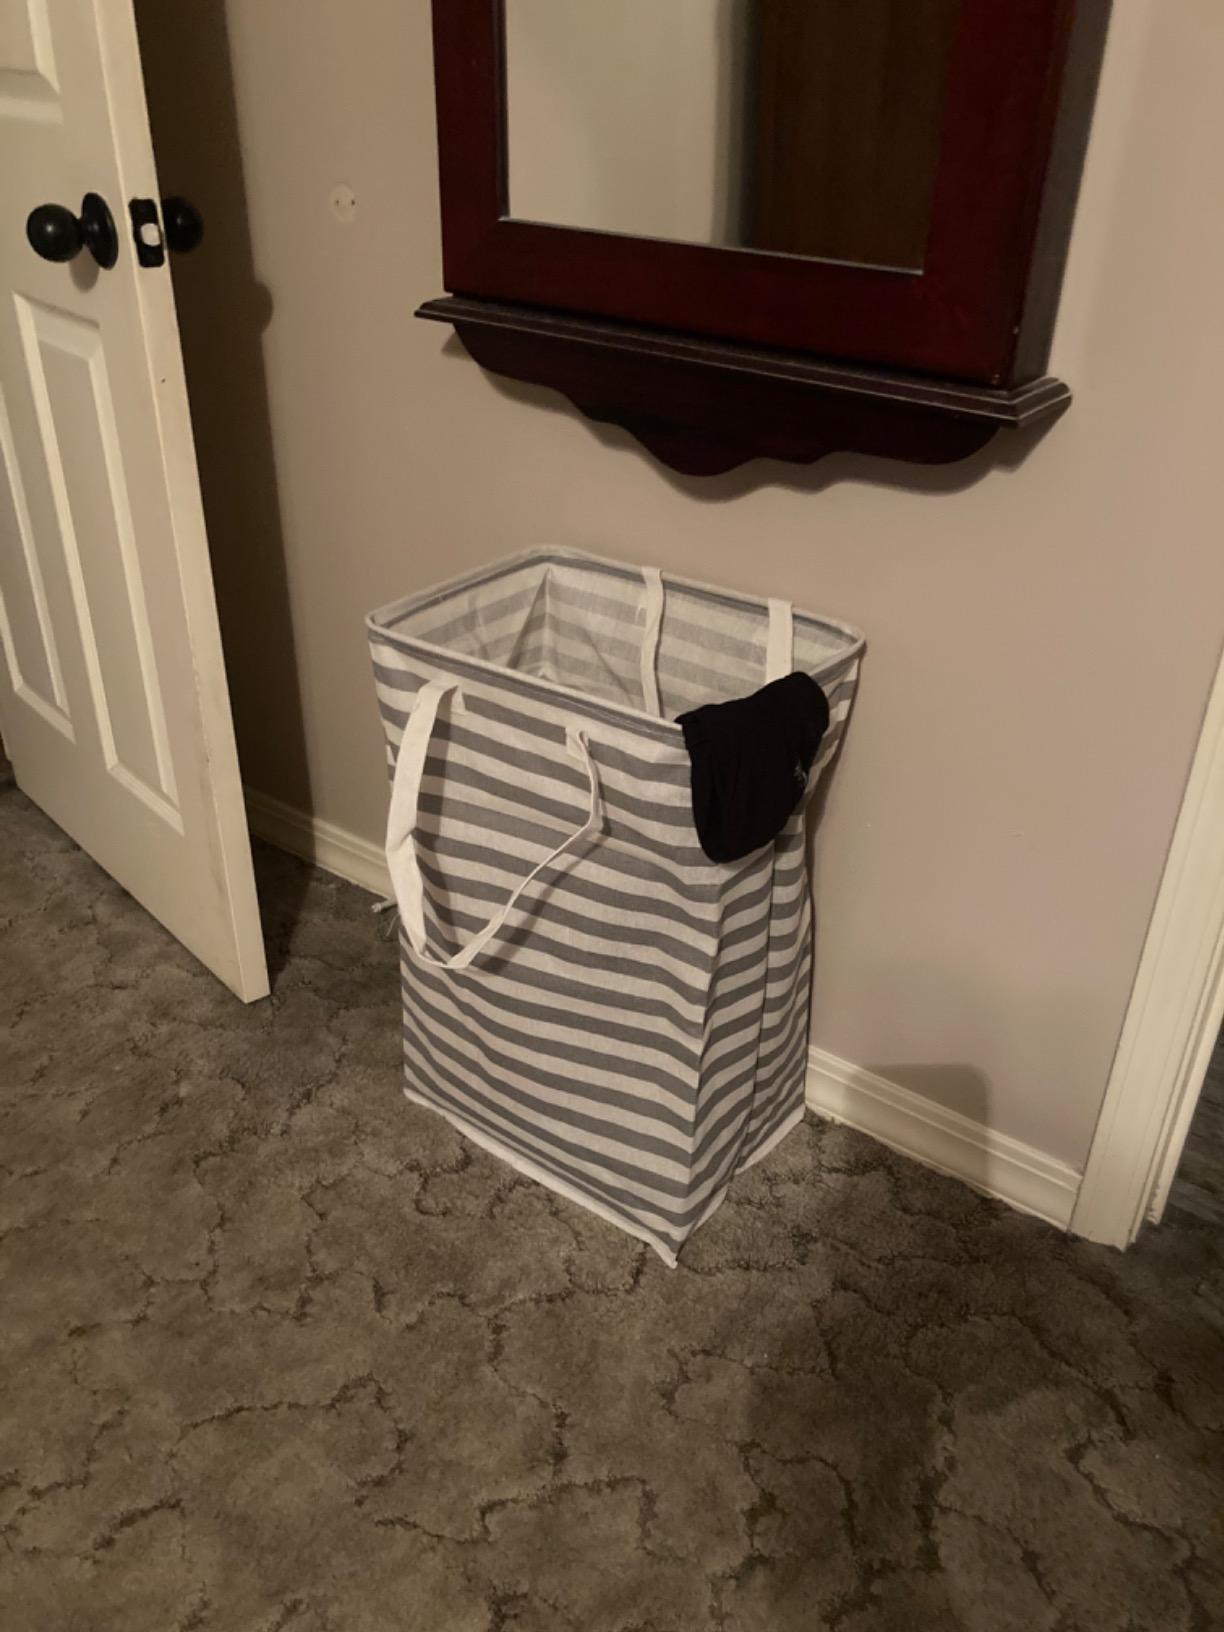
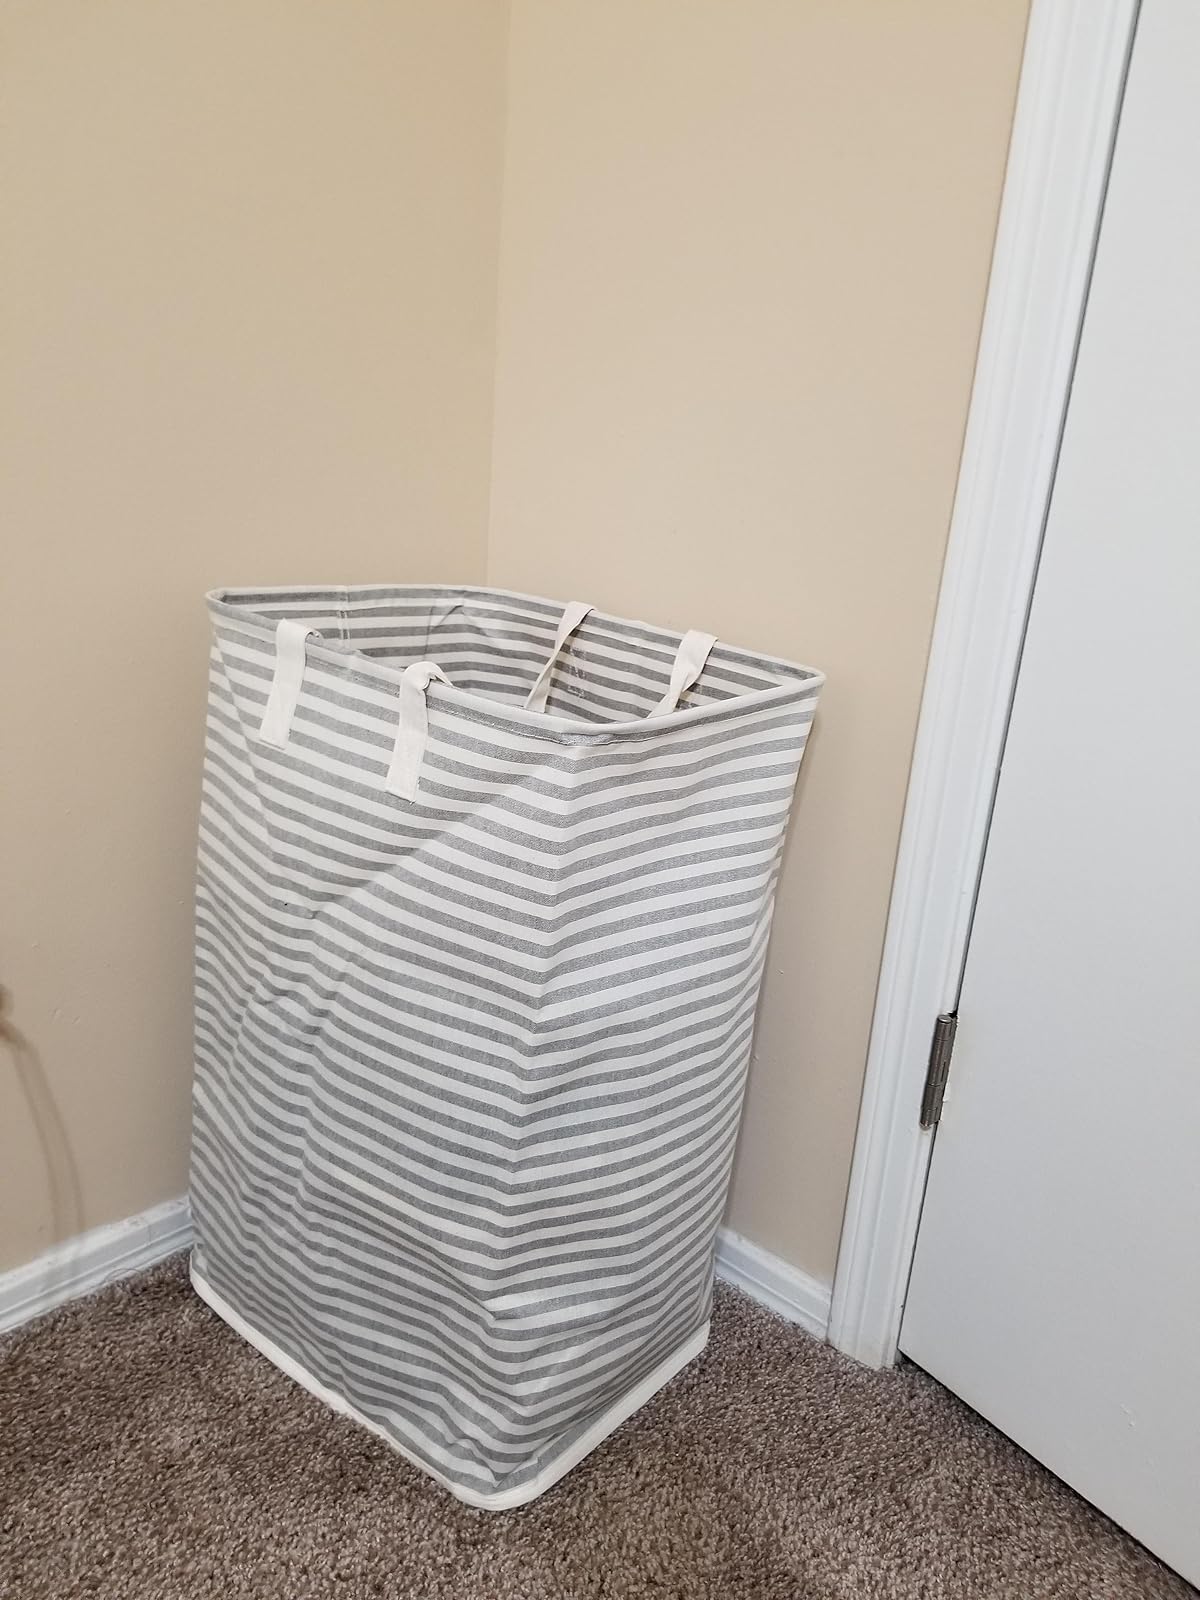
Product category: items_hamper
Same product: no